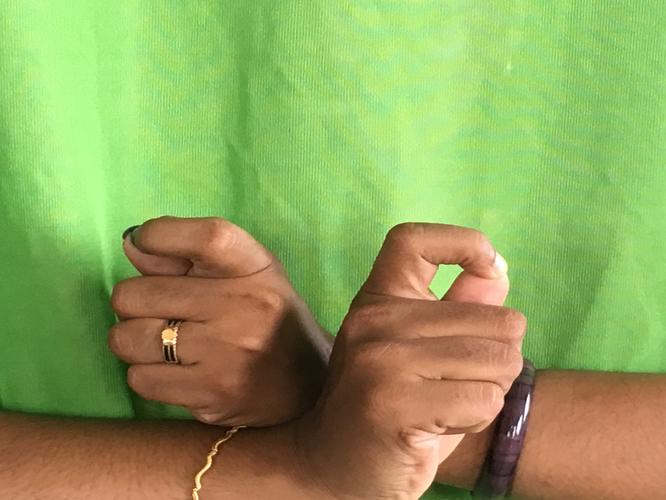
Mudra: Berunda
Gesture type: double_hand